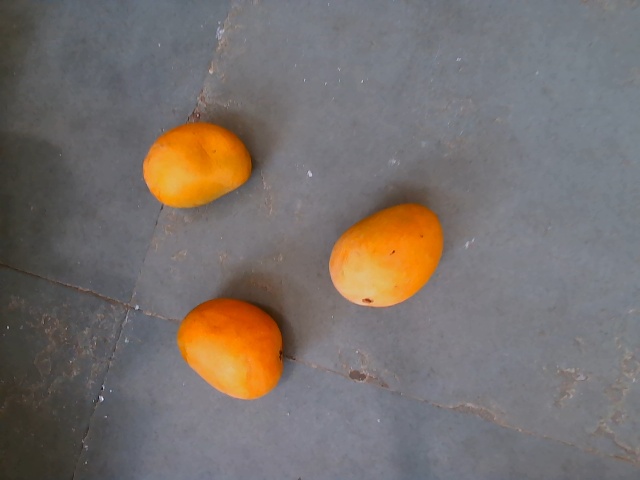
Label: Ripe_Mango